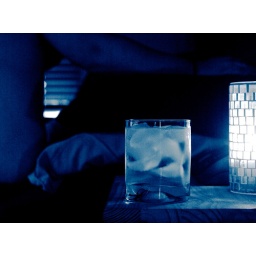
water by the bed